Describe the emotion expressed in this image:  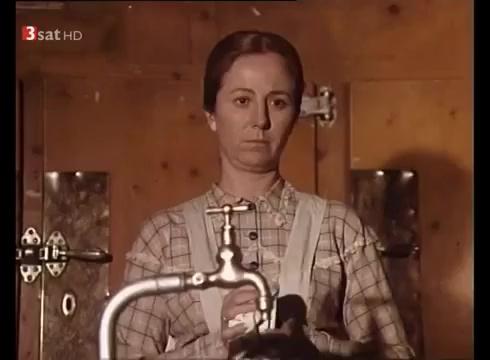
This person displays Pain, valence and arousal with low intensity.